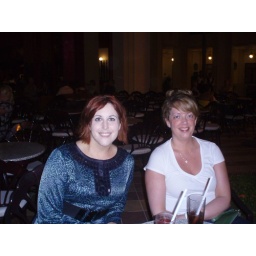
The girl in blue was TOTALLY Katie!